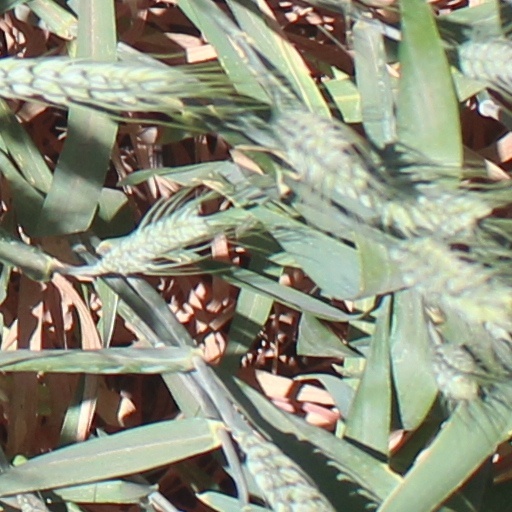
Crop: wheat